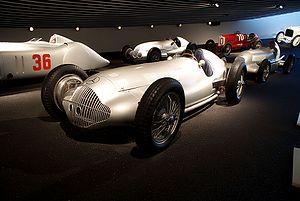
Richard John Beattie-Seaman dit Richard Seaman et surnommé Dick Seaman, né le 4 février 1913 à Chichester et mort le 25 juin 1939 à Spa, est un pilote automobile britannique. Considéré comme l'un des meilleurs, sinon comme le meilleur pilote de Grand Prix britannique de l'entre-deux-guerres, il s'impose comme le meilleur coureur de l'année 1936 sur voiturettes puis rejoint Daimler-Benz AG entre 1937 et 1939 avec qui il remporte une Grande Épreuve, le Grand Prix d'Allemagne en 1938. Il trouve la mort lors du Grand Prix de Belgique 1939.